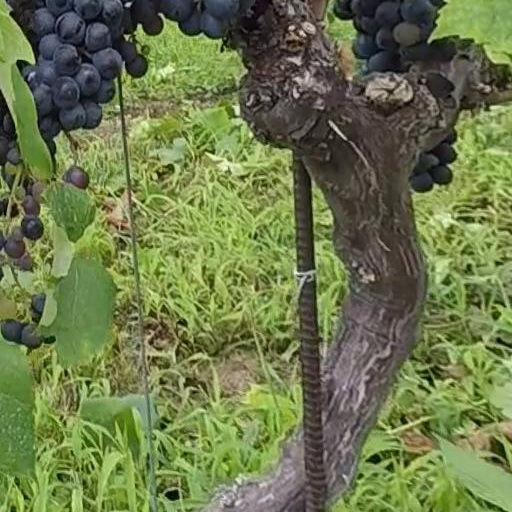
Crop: grape